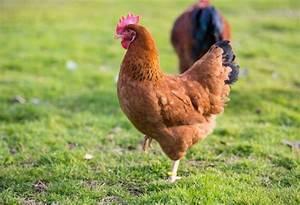
chicken